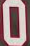
Number: 0